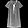
Label: Dress